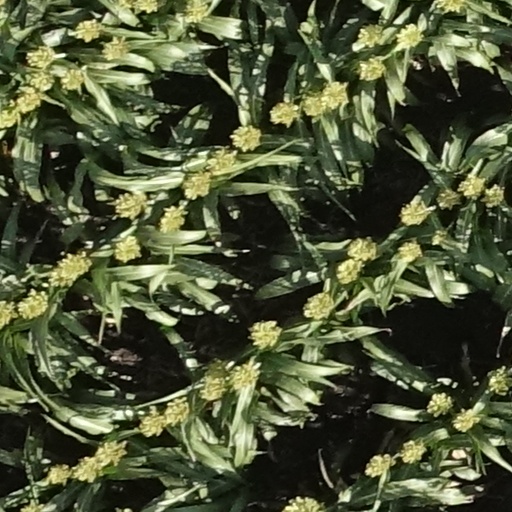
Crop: sorghum